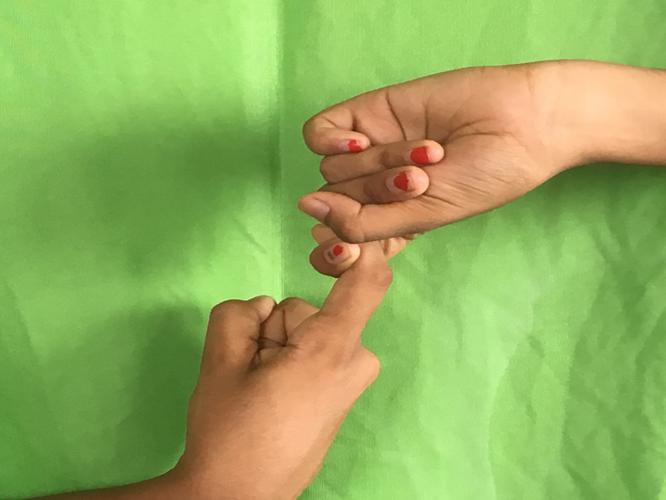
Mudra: Pasha
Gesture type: double_hand